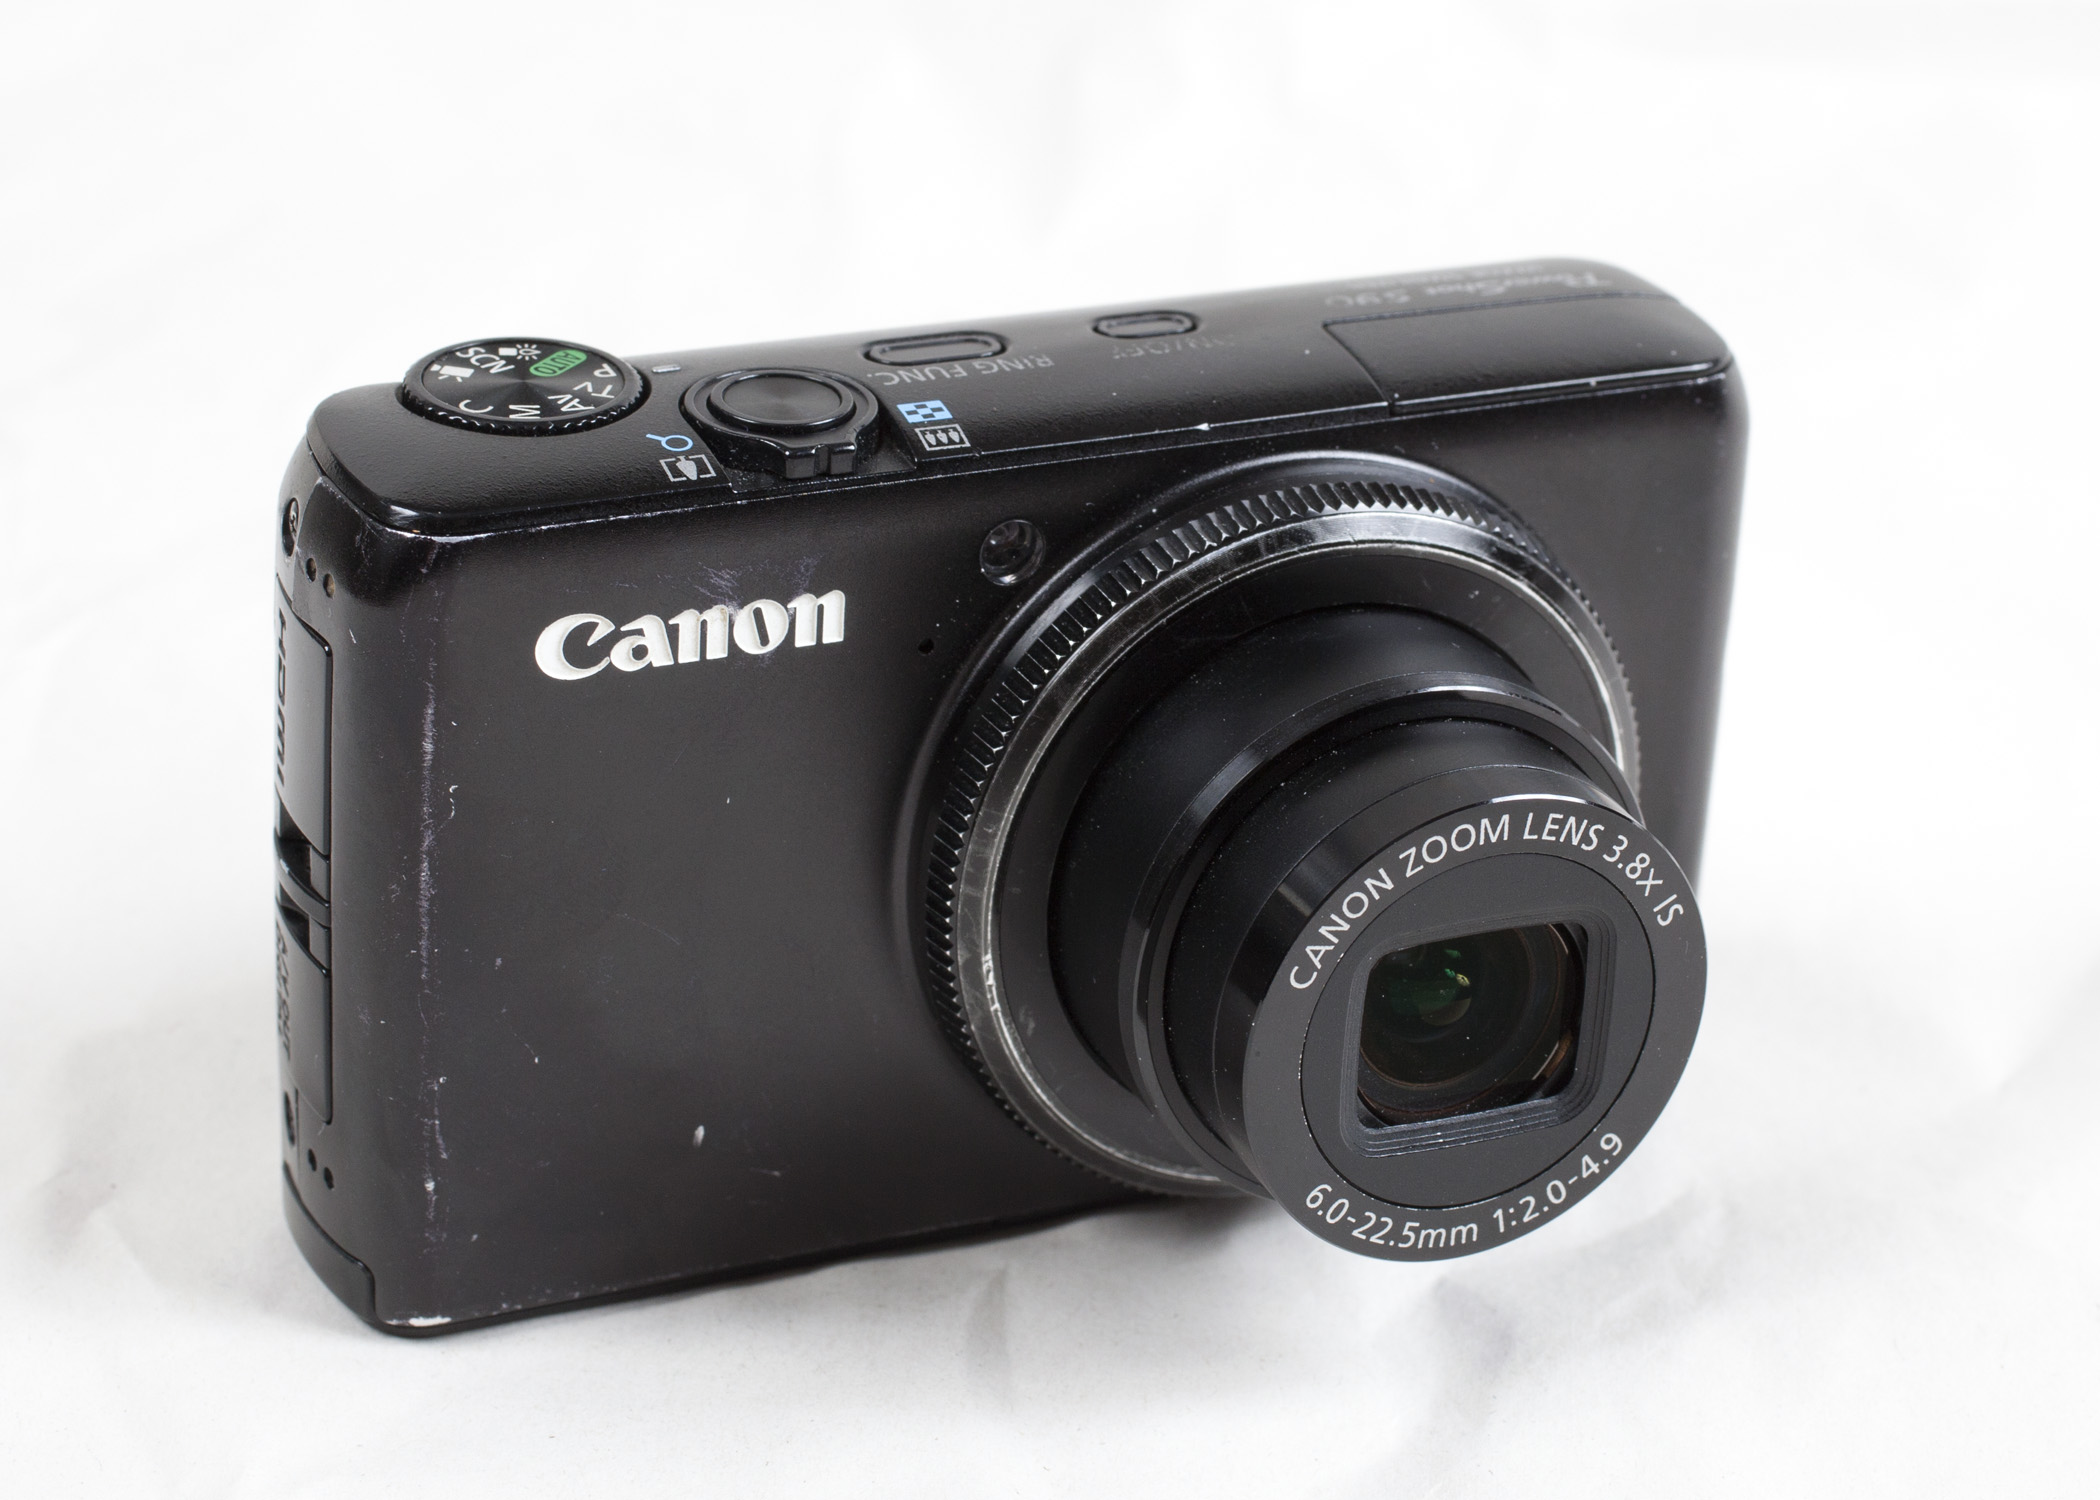
camera, canon, california, reflex camera, digital camera, camera lens, sacramento, s90, brassy, single lens reflex camera, cameras optics, mirrorless interchangeable lens camera